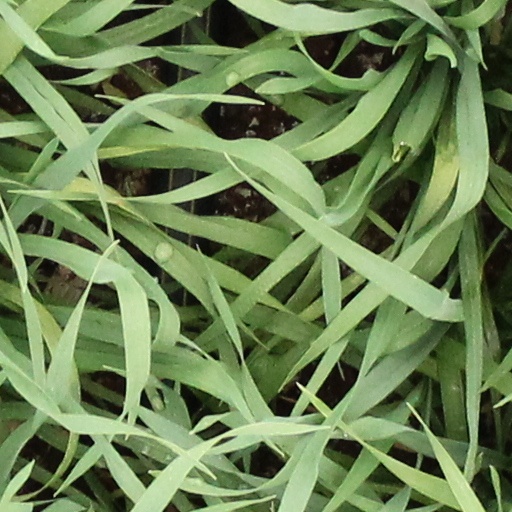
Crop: wheat